NGC 4631

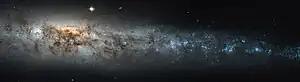
An image of NGC 4631 taken with Hubble Space Telescope

NGC 4631 (also known as the Whale Galaxy or Caldwell 32) is a barred spiral galaxy in the constellation Canes Venatici about 30 million light years away from Earth. It was discovered on 20 March 1787 by German-British astronomer William Herschel. This galaxy's slightly distorted wedge shape gives it the appearance of a herring or a whale, hence its nickname. Because this nearby galaxy is seen edge-on from Earth, professional astronomers observe this galaxy to better understand the gas and stars located outside the plane of the galaxy.